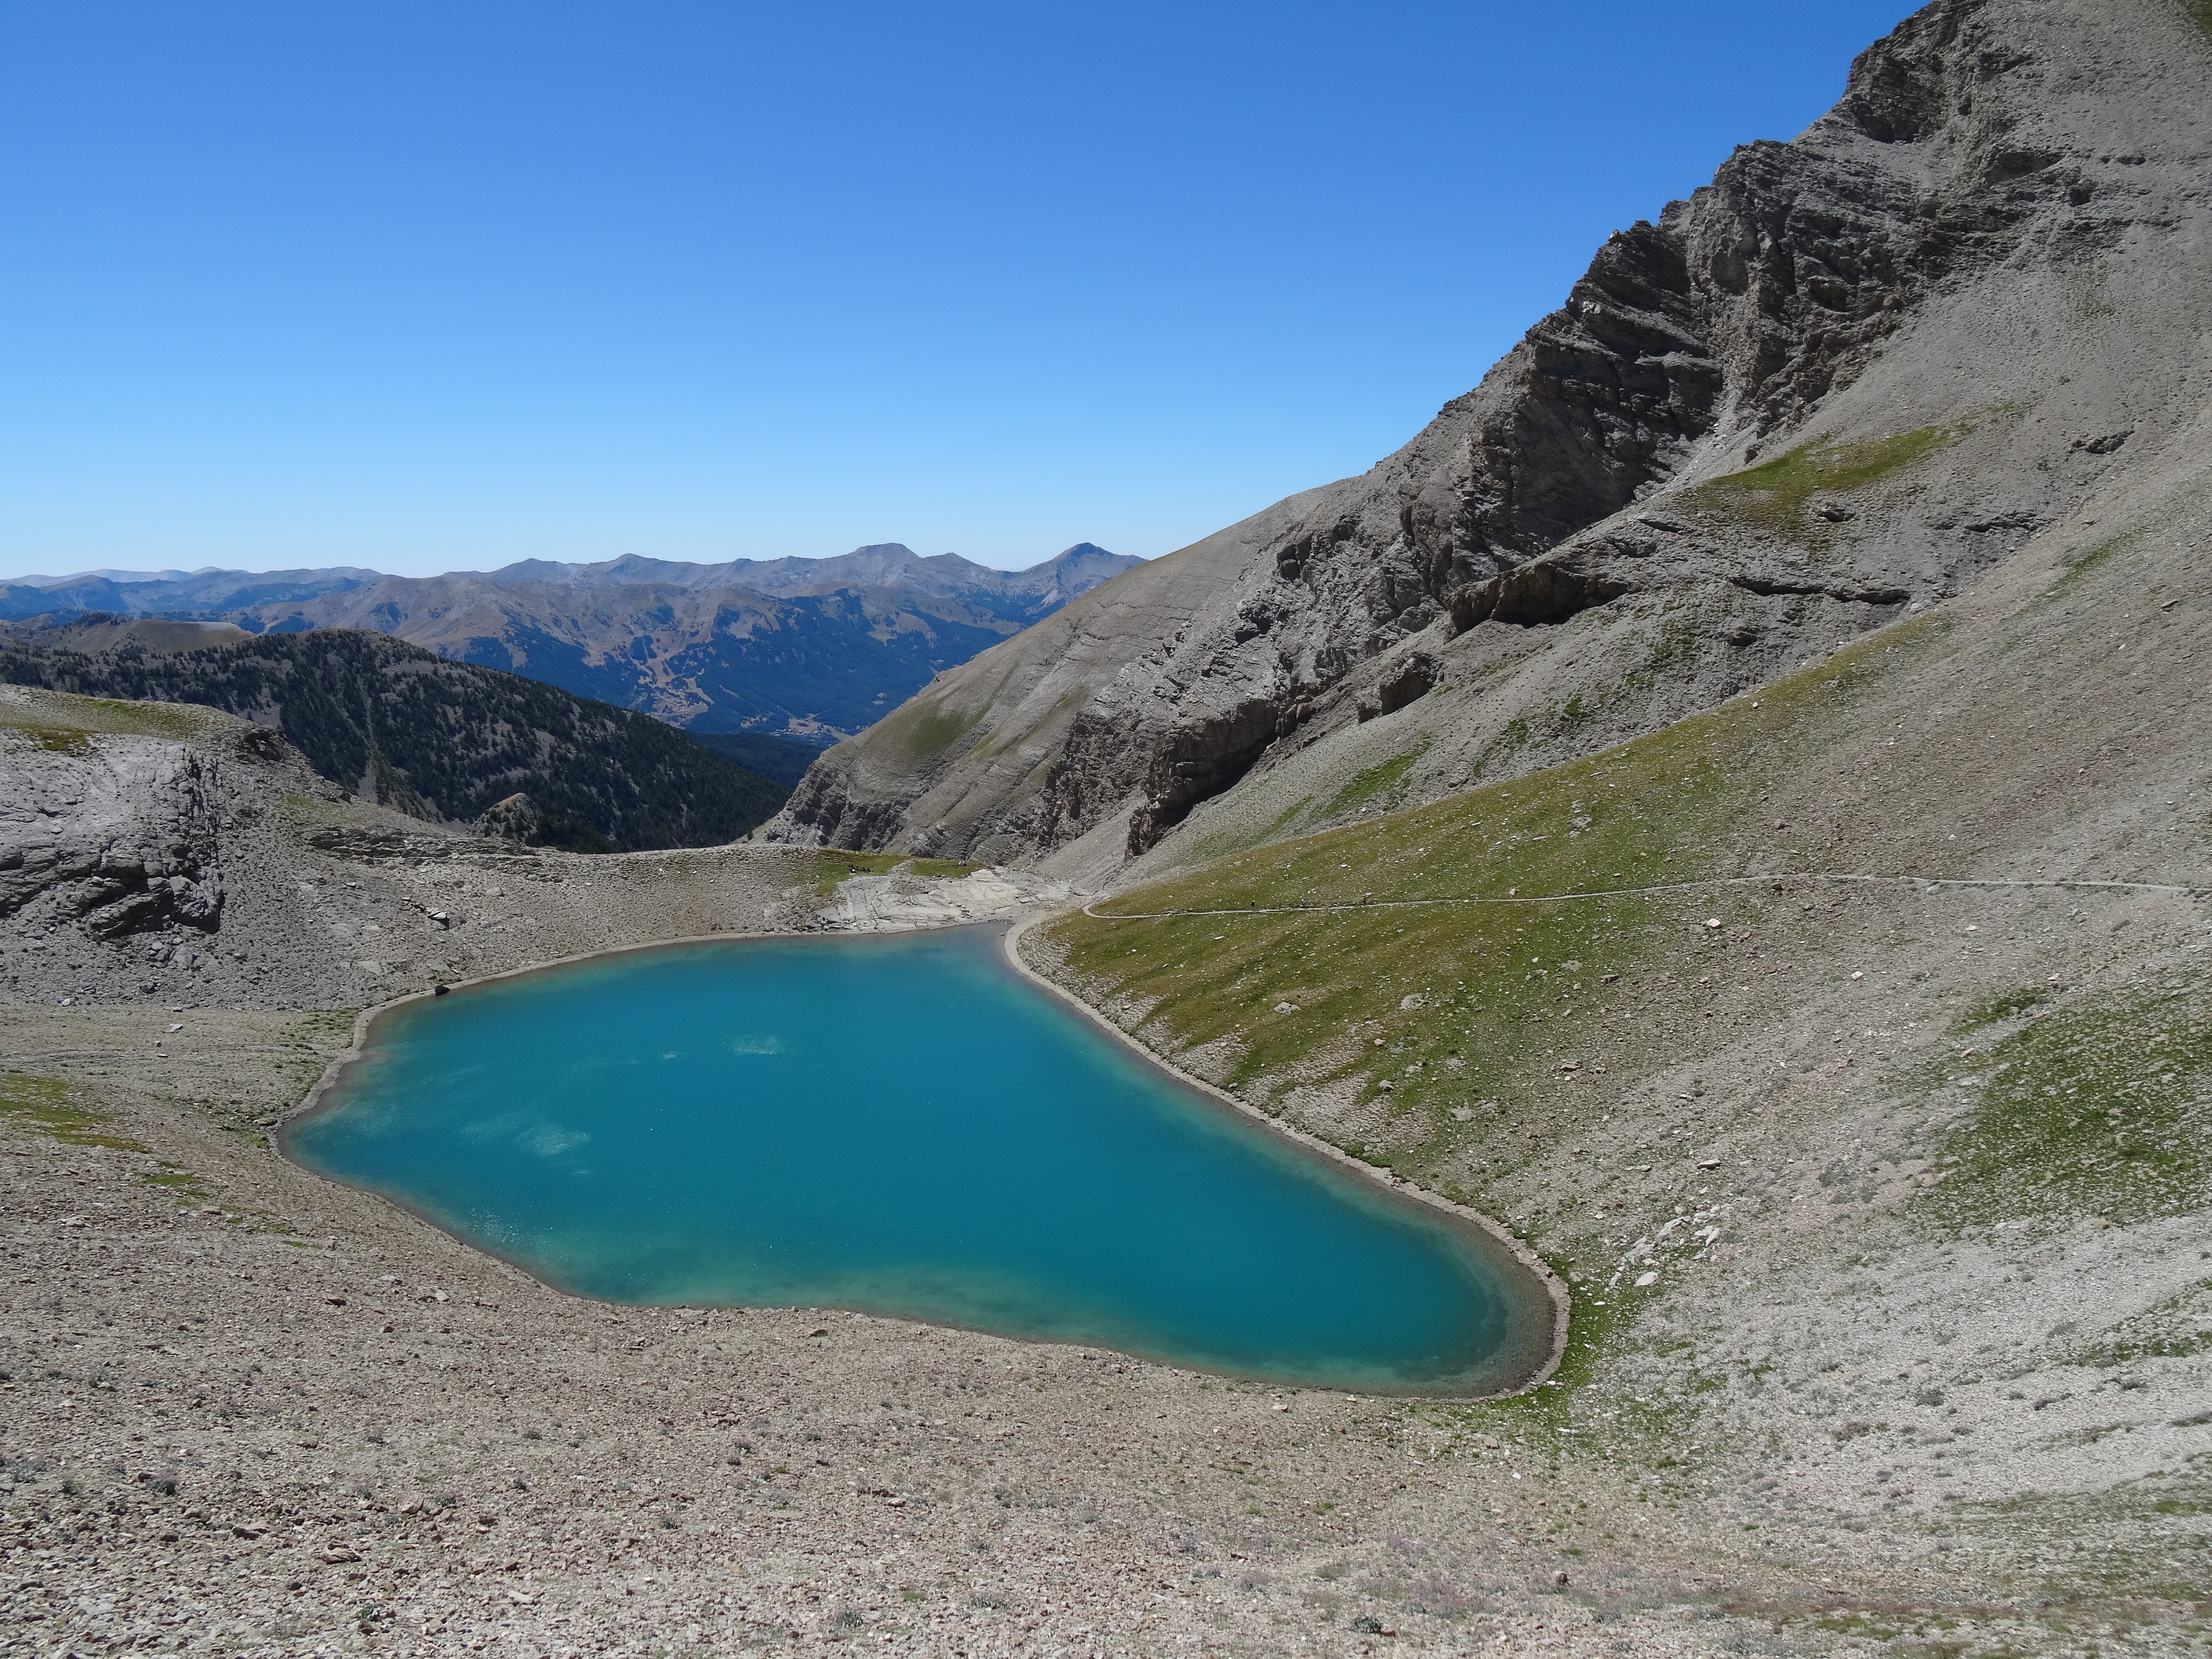
landscape, mountain, lake, adventure, mountain range, france, reservoir, ridge, plateau, moraine, landform, mountain pass, lake early cayolle, pass cayolle, ubaye, alps of high provence, mountainous landforms